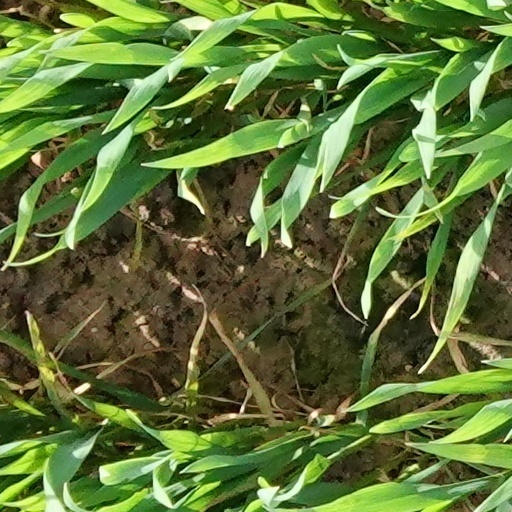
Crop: wheat